Ossip Bernstein

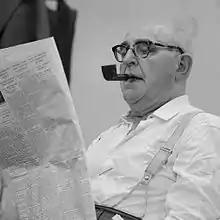
Bernstein, 1961.

In June 1902, Bernstein won at Berlin. In July–August 1902, he took 2nd, behind Walter John, at Hannover (the 13th DSB Congress, "Hauptturnier A"). In 1902/03, he won at Berlin. In September 1903, he took 2nd, behind Mikhail Chigorin, in the Kiev 1903 chess tournament (the 3rd All-Russian Masters' Tournament). In 1903/04, he tied for 2nd–3rd with Rudolf Spielmann, behind Horatio Caro, at Berlin. In July–August 1904, he tied for 4th–5th at Coburg (14th DSB Congress). In August 1905, he tied for 4th–5th at Barmen (Masters A). In 1906, he tied for 1st with Carl Schlechter at Stockholm. In 1906, he tied for 4th–6th at Ostend. In 1907, he tied for 1st with Akiba Rubinstein at Ostend (Masters A). In 1909, he took 5th at Sankt Petersburg. In 1911, he won the Moscow City Championship.